Road to Alcatraz

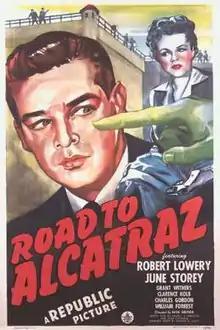
Theatrical release poster

Road to Alcatraz is a 1945 American mystery film directed by Nick Grinde and written by Dwight V. Babcock and Jerry Sackheim. The film stars Robert Lowery, June Storey, Grant Withers, Clarence Kolb, Charles Gordon and William Forrest. It was released in July 1945 by Republic Pictures.